Wohl Centre

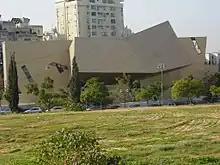
The Wohl Centre from west

The Wohl Centre is a convention center on the main campus of Bar-Ilan University in Ramat-Gan, Israel.